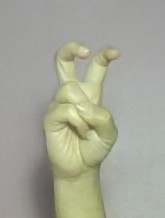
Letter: toot